Theodore II Palaiologos

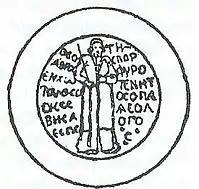
Theodore's seal as Despot of the Morea

A moment of drastic change in policy was his marriage to the Latin noblewoman Cleofa Malatesta, arranged with the help of her uncle Pope Martin V, who became Theodore's ally and supporter. In a letter from around the time of Manuel II's death (July 21, 1425), Pope Martin V called Theodore II emperor of Constantinople ("ad Theodorum imperatorem constantinopolitanum") but the crown actually passed to his older brother John VIII.